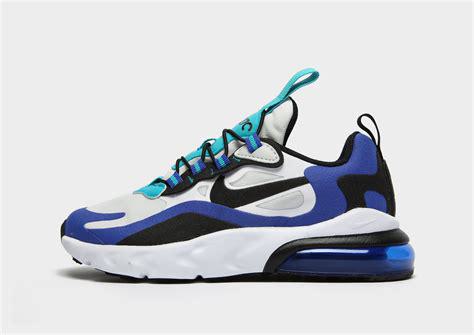
Brand: Nike
Model: Air Max 270 React